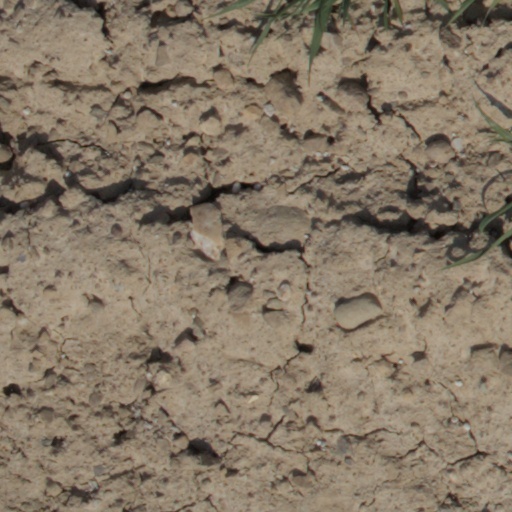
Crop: wheat